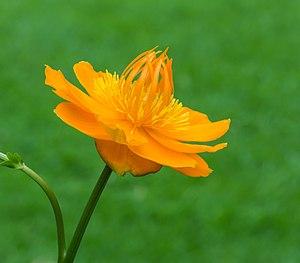
Ranunculaceae, en français les Ranunculacées ou plus traditionnellement les Renonculacées, sont une famille de plantes qui font partie des Dicotylédones vraies. Celle-ci comprend environ 2 500 espèces réparties en une soixantaine de genres.